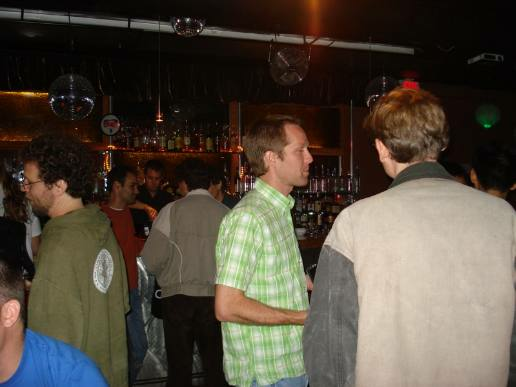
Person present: Yes